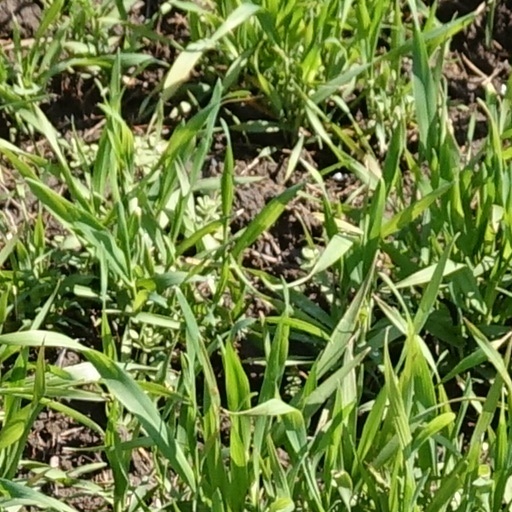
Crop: wheat